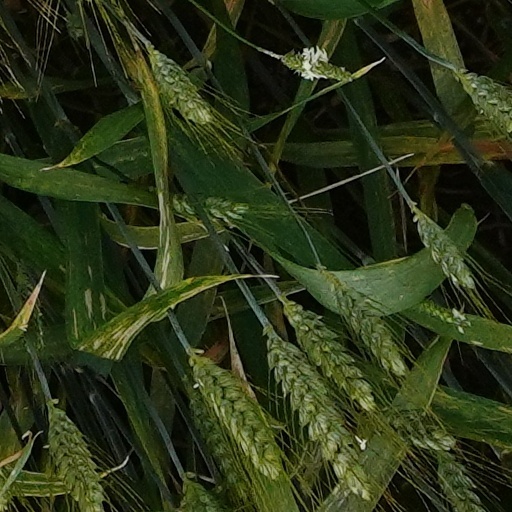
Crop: wheat